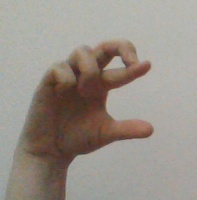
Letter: thal